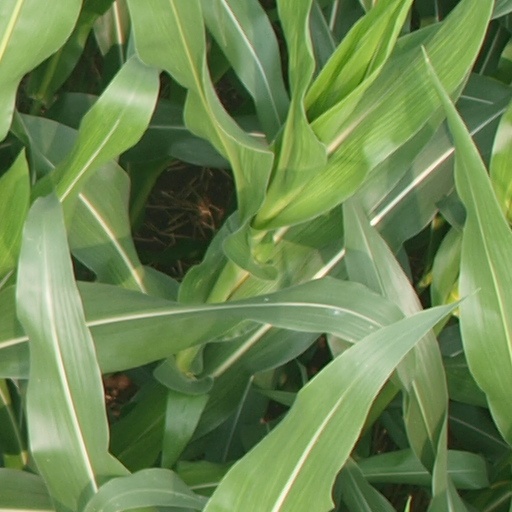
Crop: maize; corn